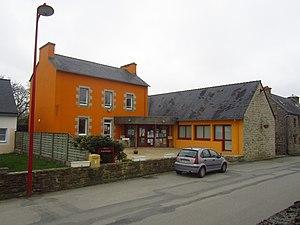
Mairie de Saint-Derrien, Finistère
Saint-Derrien [sɛ̃ dɛʁjɛ̃] est une commune du département du Finistère, dans la région Bretagne, en France.